Kamenets–Podolsky pocket

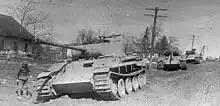
Panther tanks, abandoned by the Germans, in the vicinity of Proskurov, end of March 1944.

Under these circumstances, the Soviet front command decided to intercept 1st Panzer's withdrawal paths and destroy it with blows from all sides. However, the front command did not accurately determine the direction of the breakthrough of the Germans. At first, it believed that 1st Panzer would make its way south through the Dniester, to Romania. This assumption was based on some intelligence data.